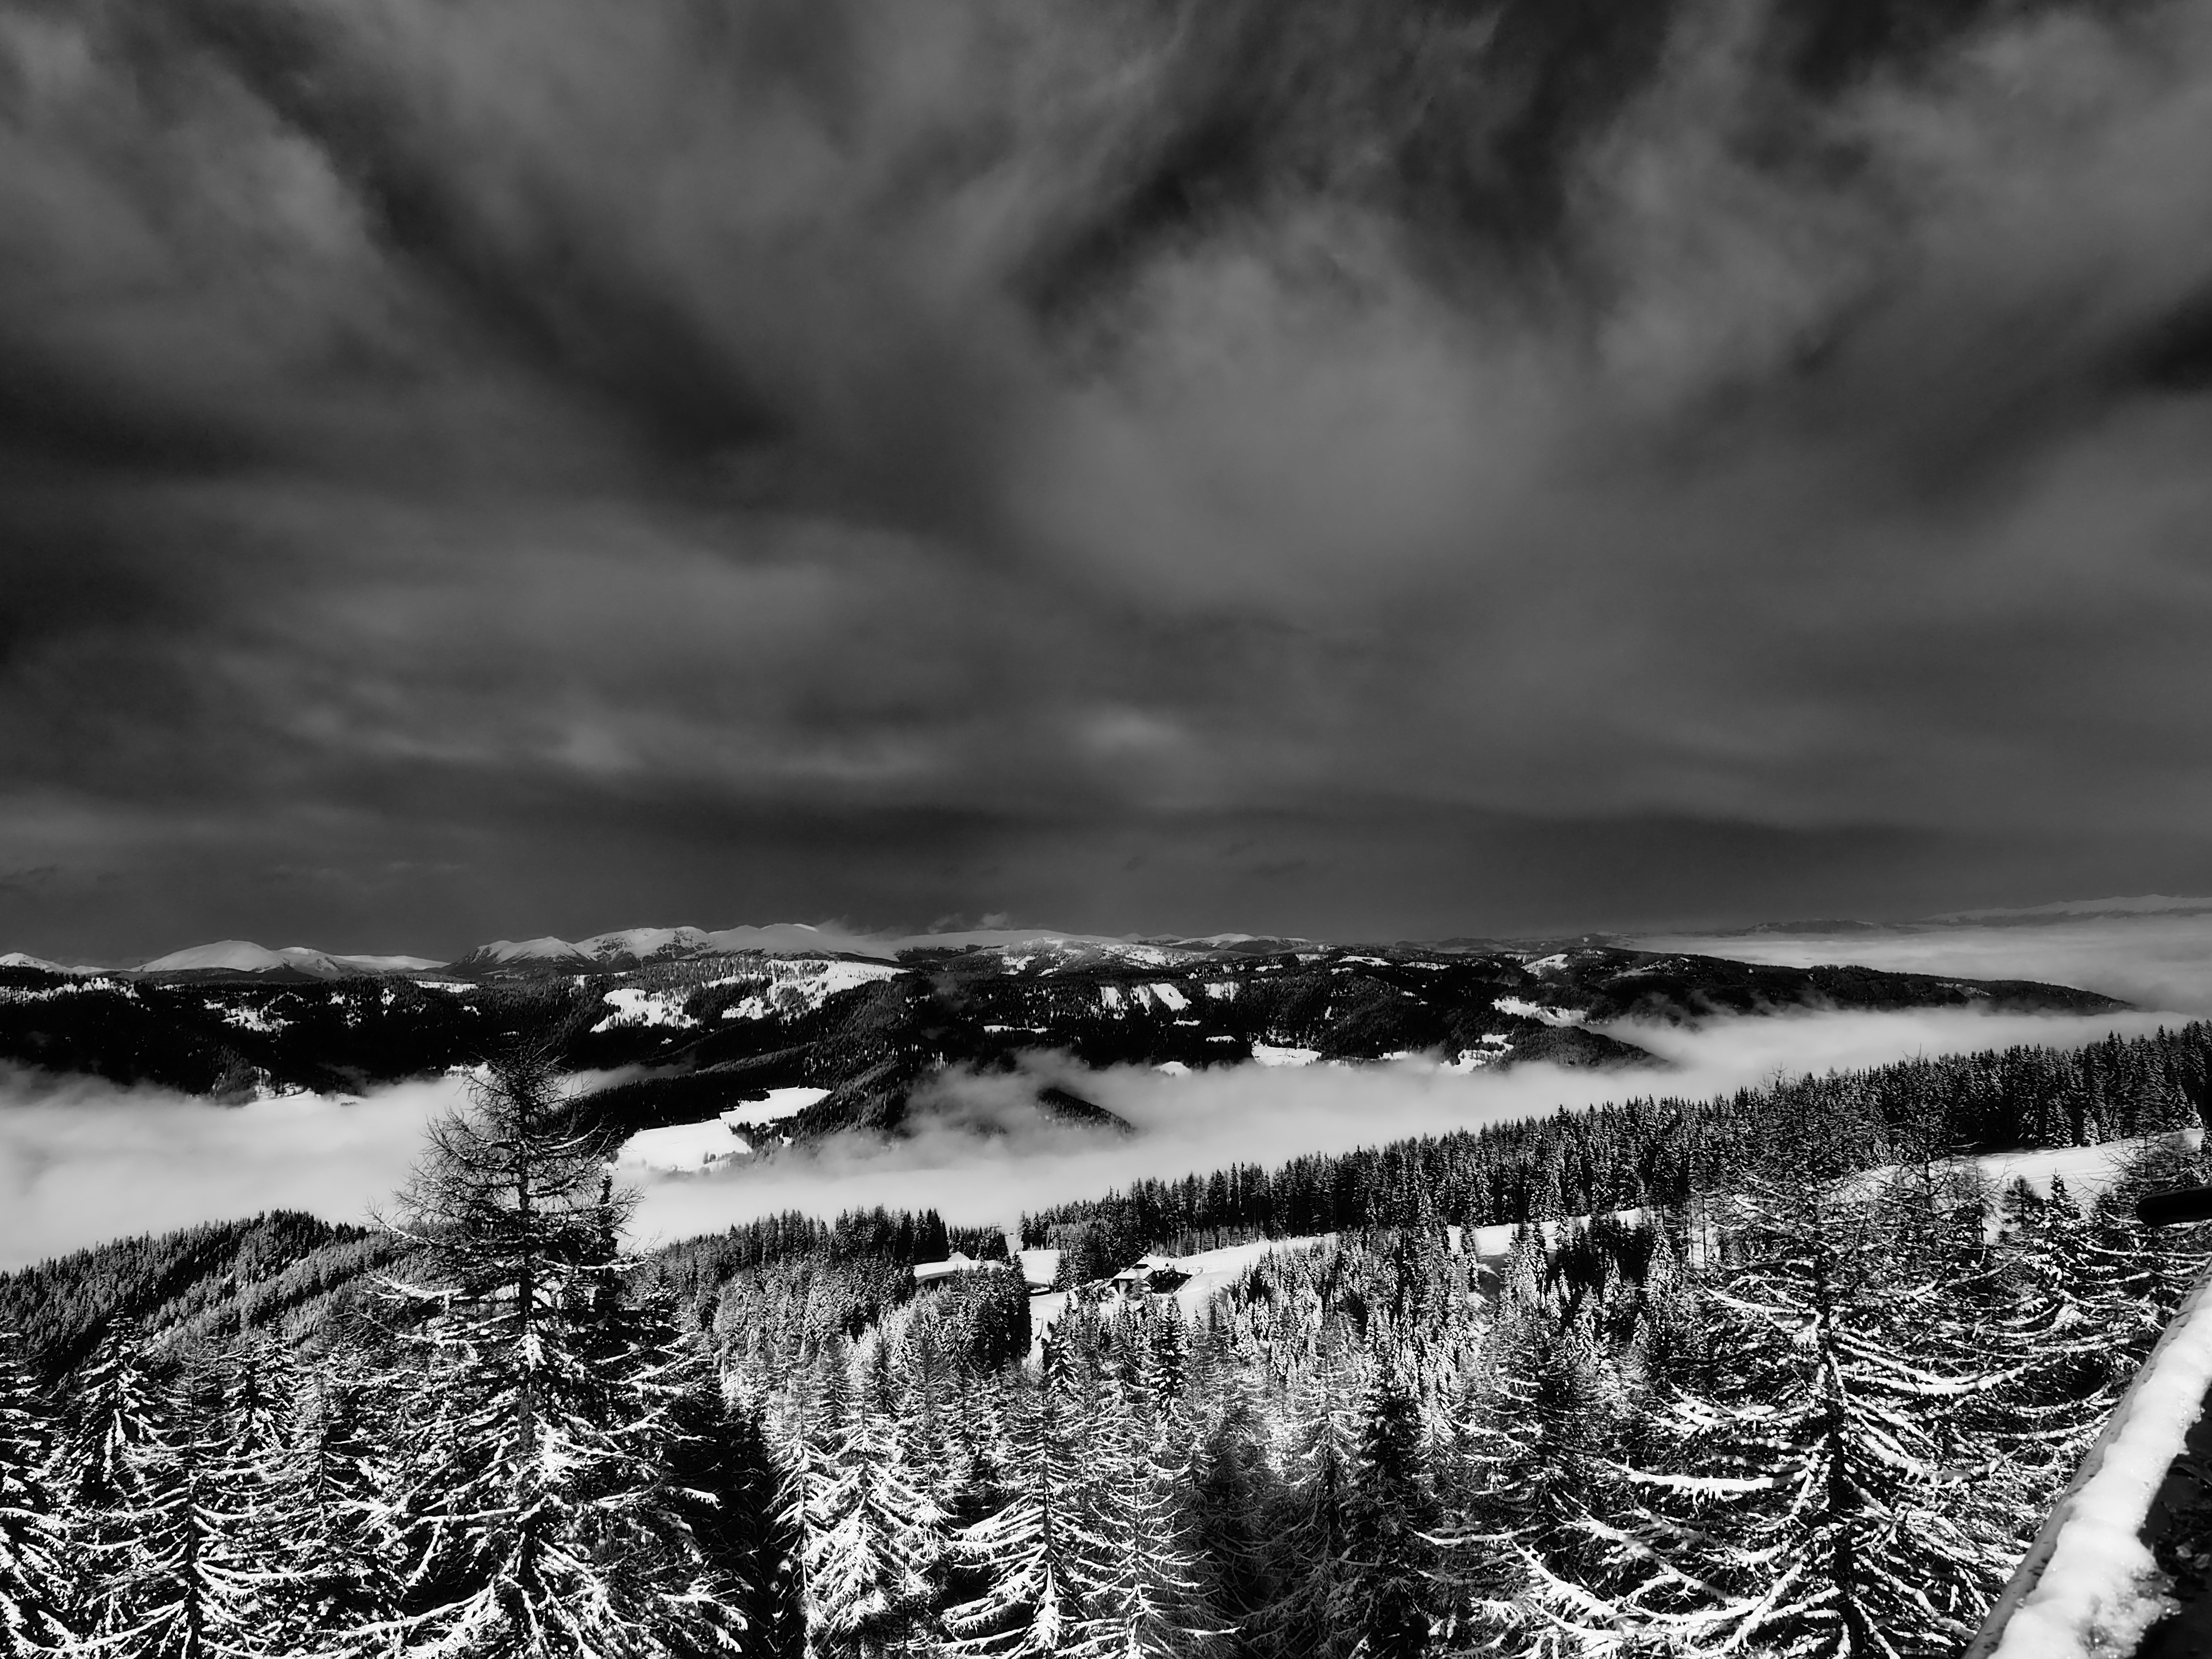
landscape, sea, coast, tree, nature, outdoor, rock, horizon, mountain, snow, cold, winter, cloud, black and white, sky, white, sport, photography, wave, view, atmosphere, panorama, dark, reflection, ski lift, weather, shadow, snowy, darkness, blue, black, monochrome, snowboard, skiing, clouds, fun, mountains, ski, runway, carving, wintry, skier, winter forest, carinthia, worthersee, traces, winter sports, skiers, ski area, ski run, deep snow, black and white recording, monochrome photography, downhill skiing, gerlitzen alp, atmospheric phenomenon